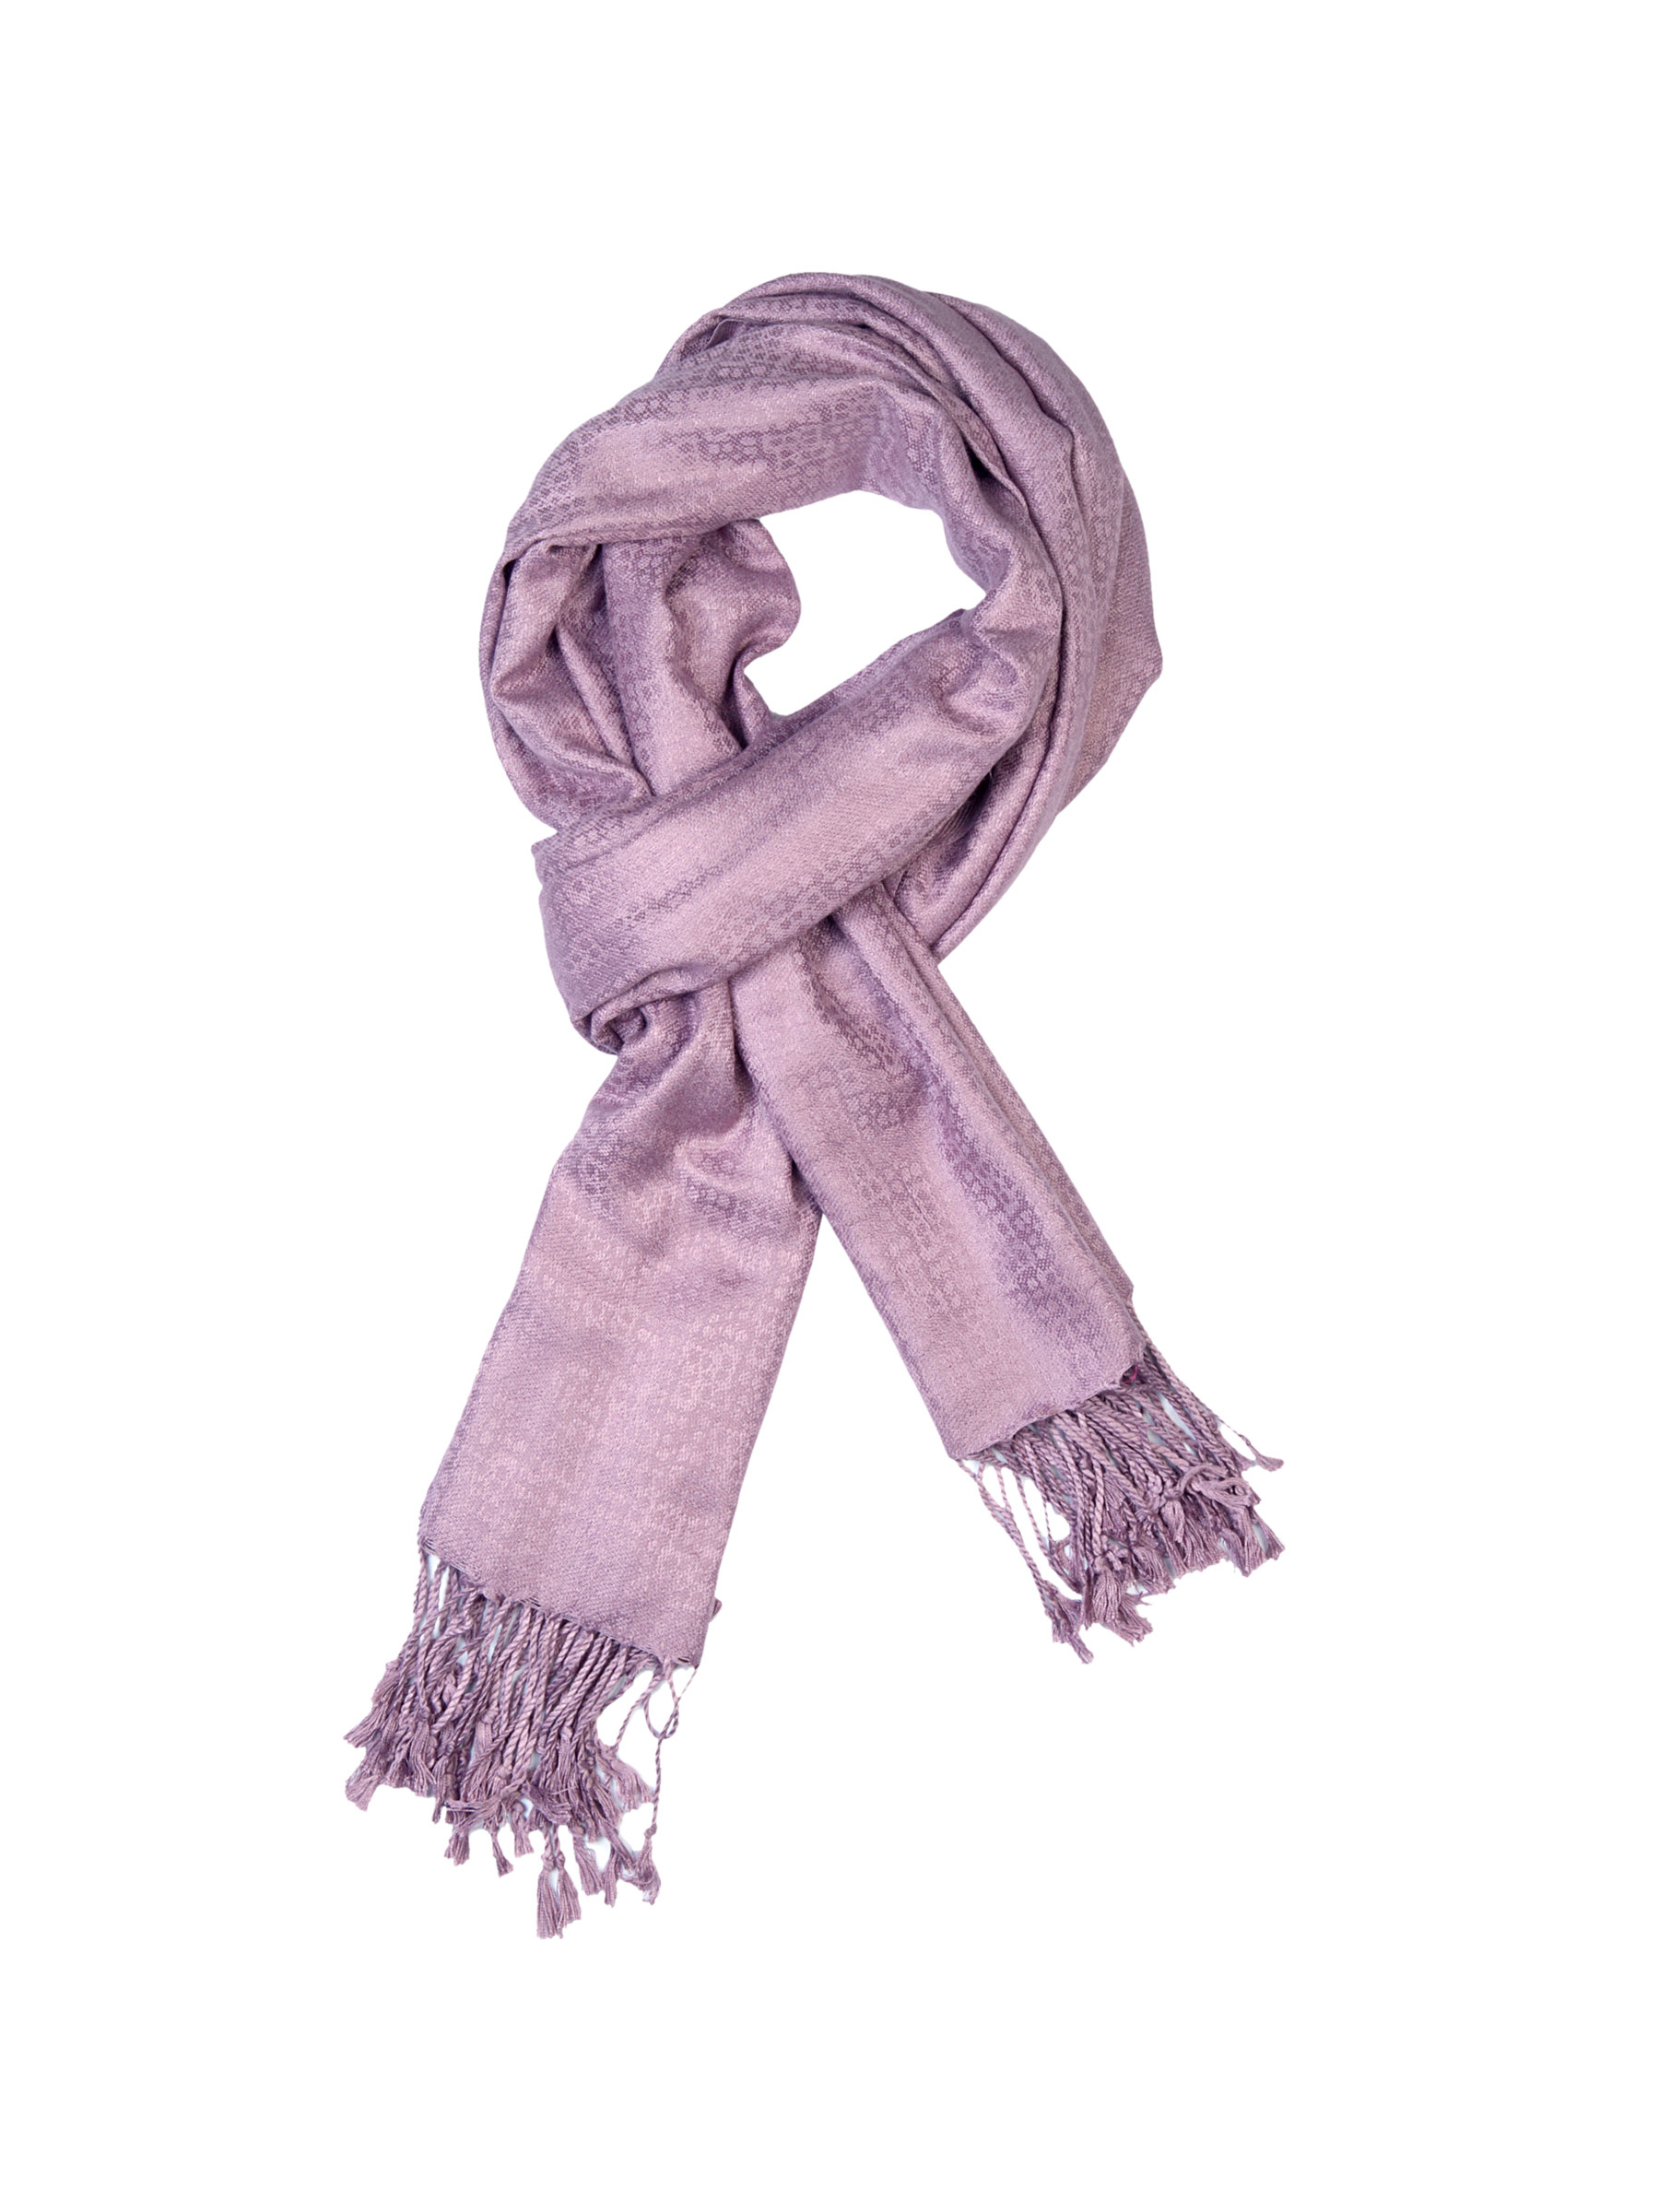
United Colors of Benetton Women Solid Lavender Scarves
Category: Accessories / Scarves / Scarves
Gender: Women
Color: Lavender
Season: Summer 2011
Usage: Casual